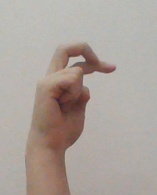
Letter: zay